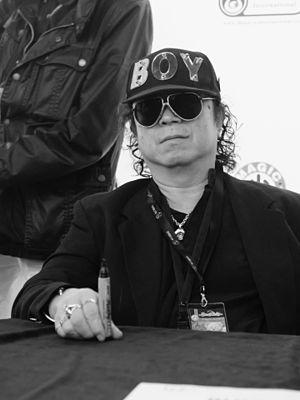
Photographie prise durant l'édition 2016 Du ""Monaco Anime Game International Conferences"" (MAGIC) organisé par Shibuya International à Monaco.
Monaco Anime Game International Conferences est un événement organisé chaque année par la société monégasque de production d'animation et de jeux vidéo Shibuya Productions, prenant place au Grimaldi Forum Monaco.
Buichi Terasawa est un dessinateur de manga né le 30 mars 1955 à Asahikawa dans l'île d'Hokkaidō.